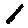
Label: 1